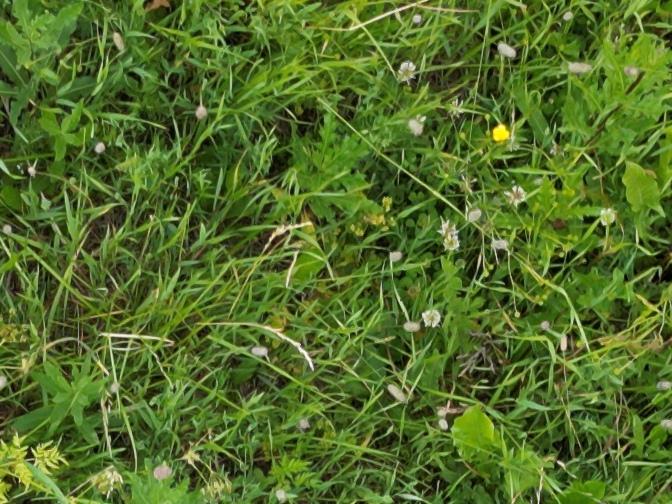
Flowers visible: yarrow flowers